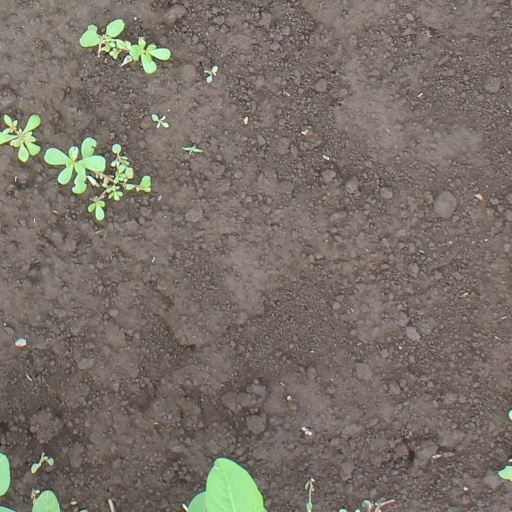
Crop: soybean